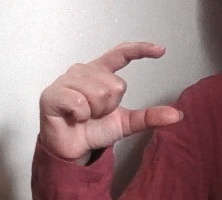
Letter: dal